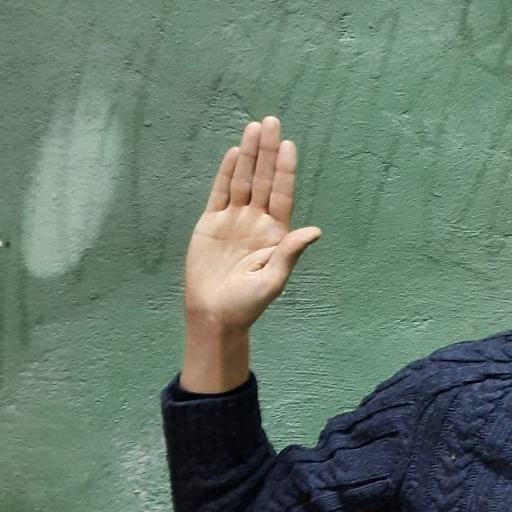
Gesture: stop